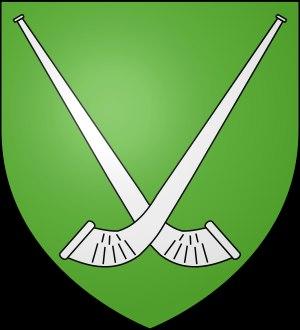
Le cor des Alpes est un instrument de musique à vent, en bois, de la famille des cuivres. Apparu au XIVᵉ siècle, il était utilisé initialement pour communiquer à distance en montagne. On le trouve surtout en Suisse, mais aussi en Autriche, en Allemagne, en France, en Pologne, en Ukraine et en Roumanie.